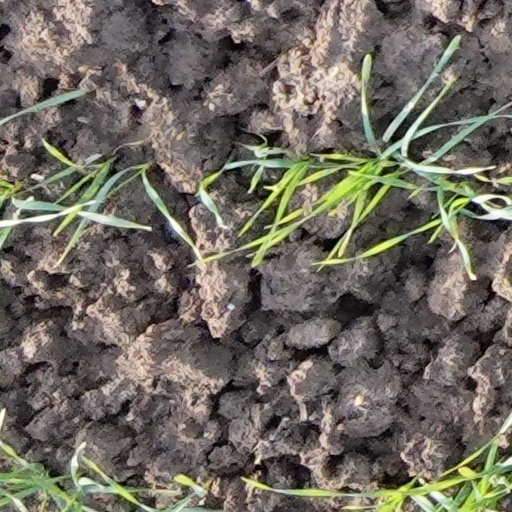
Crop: wheat